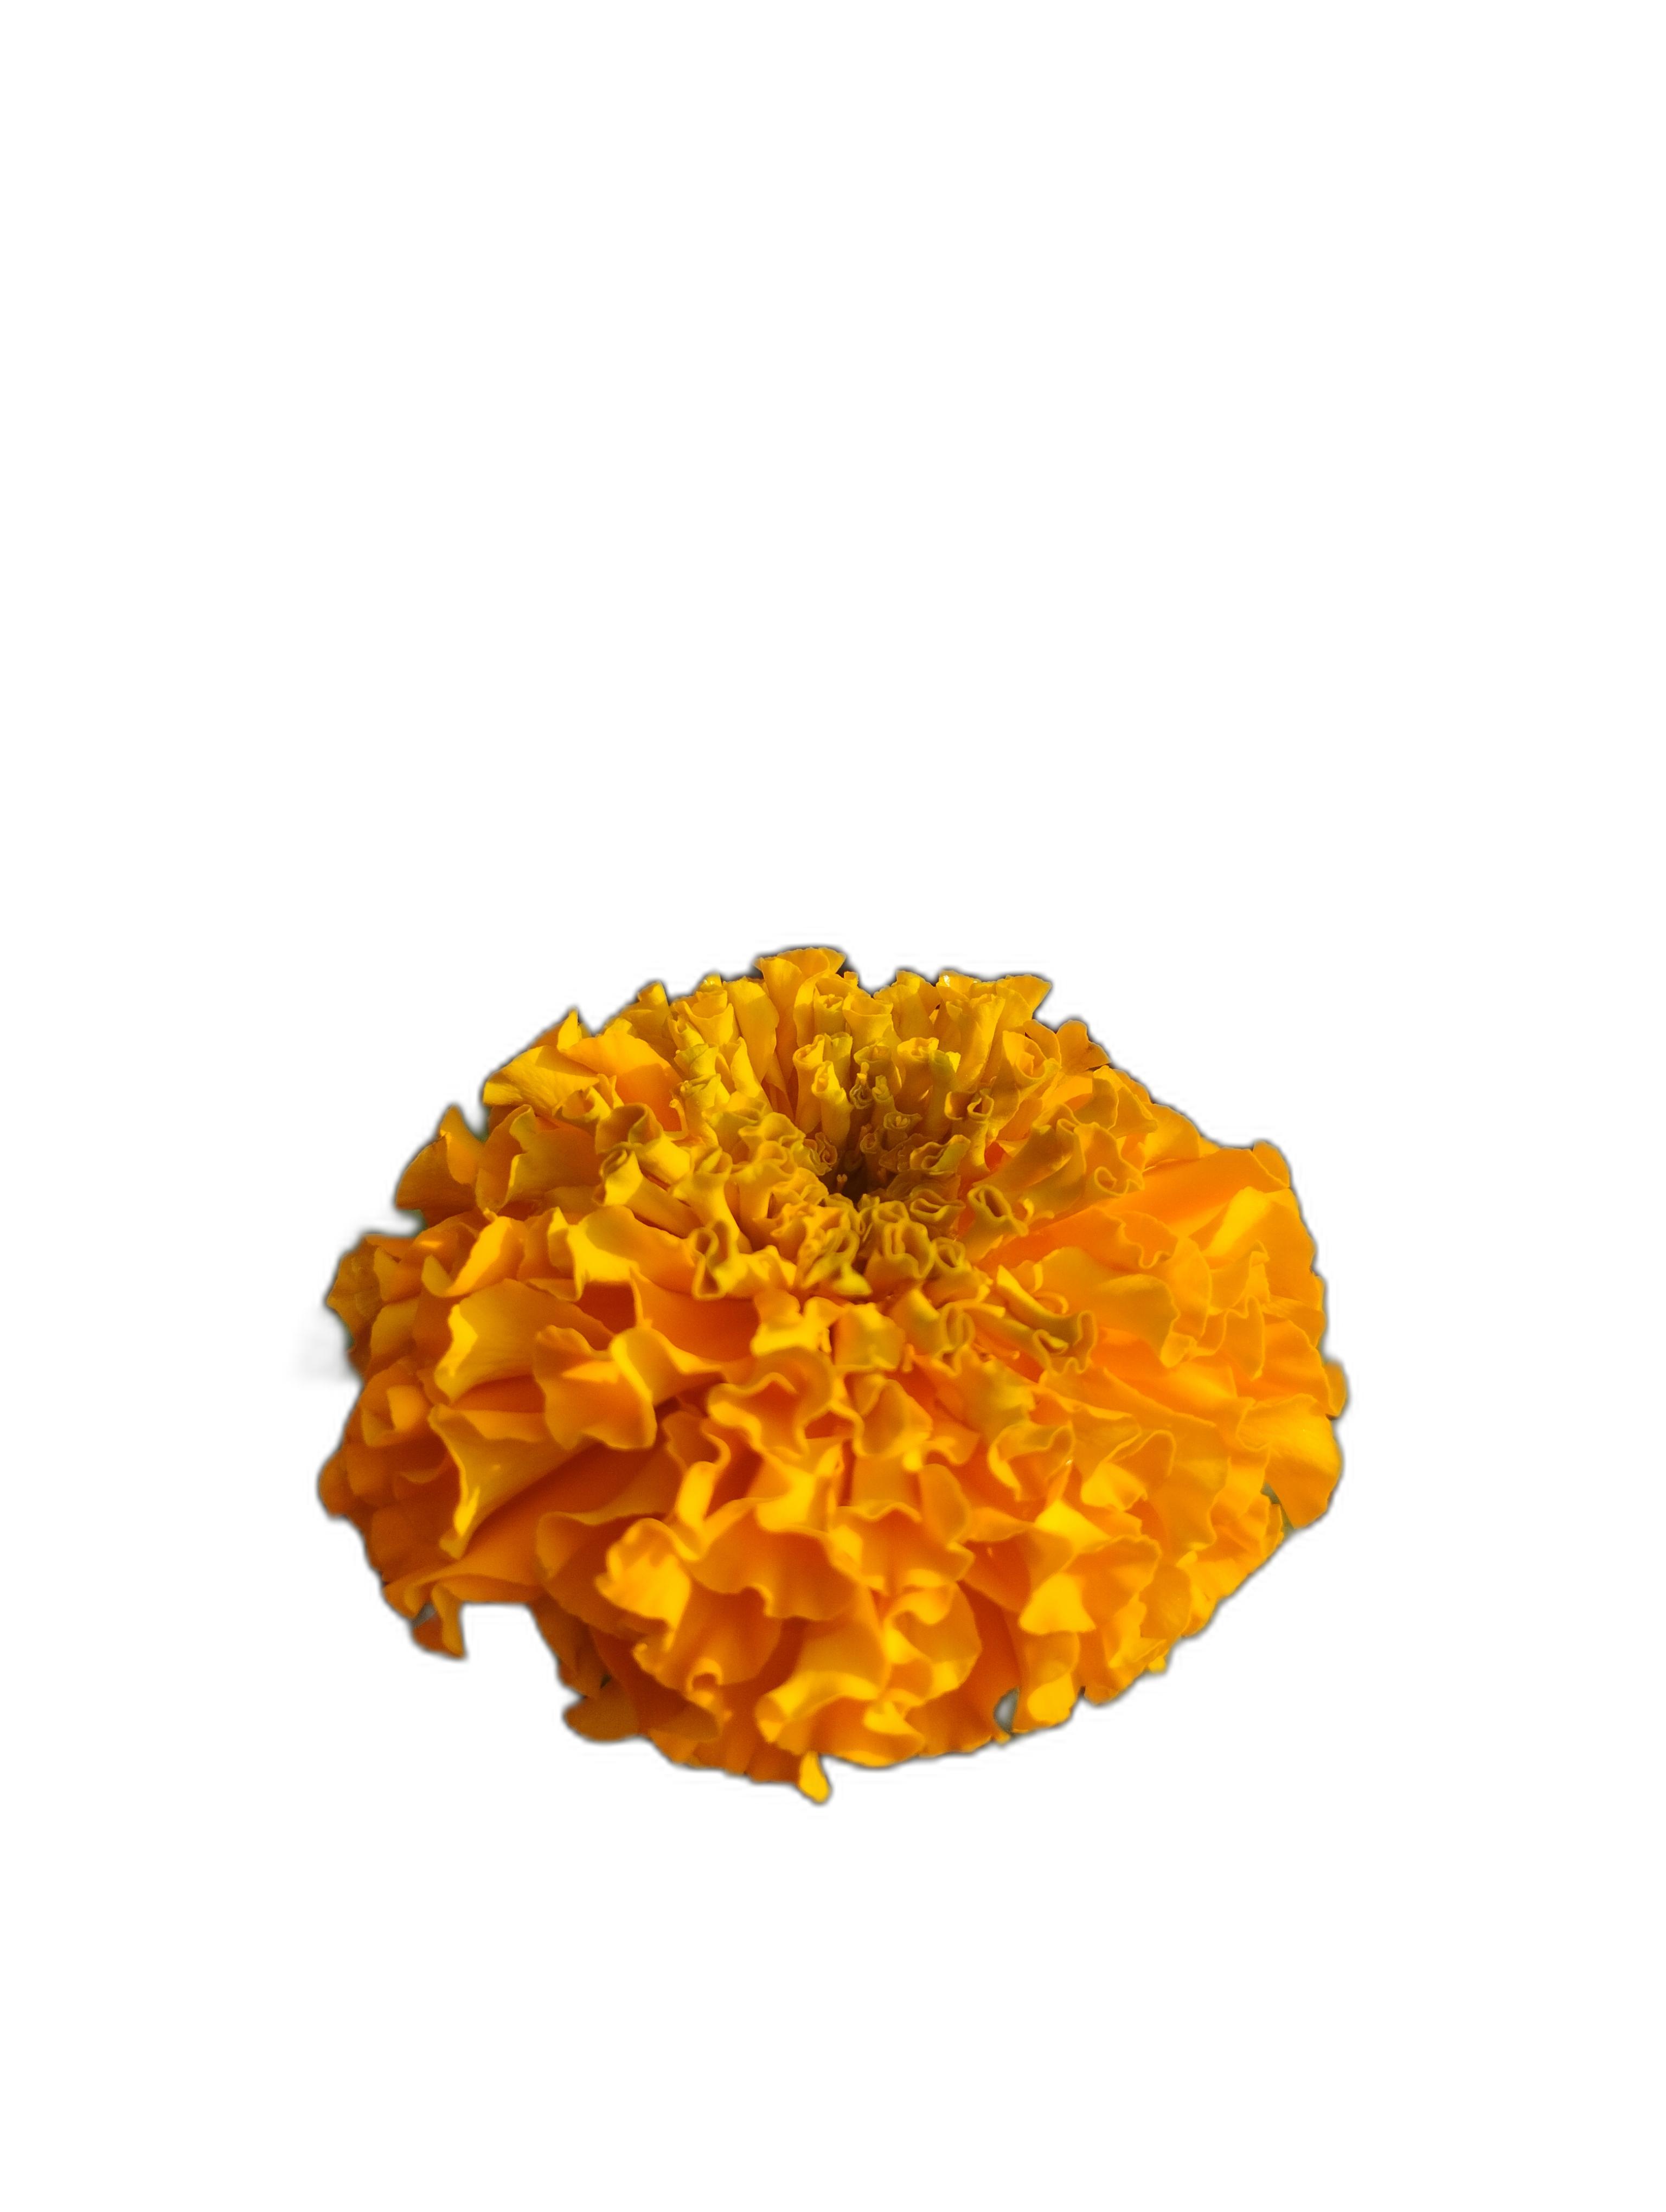
Label: Marigold